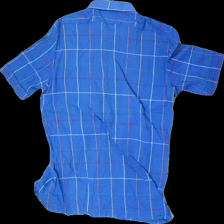
View: back
Type: Shirt
Category: Men
Brand: Melka (Gammalt Svenskt)?
Colors: White, Red, Blue, Multicolor
Material: 84% Cotton 16% Polyester
Pattern: Checkered print
Cut: Regular
Season: All
Price range: <50
Recommended usage: Export